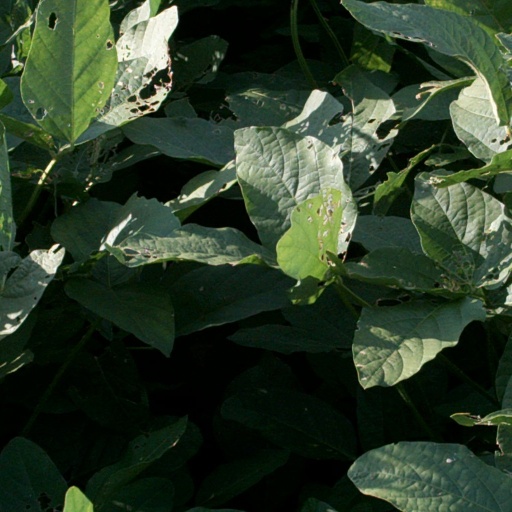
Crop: soybean